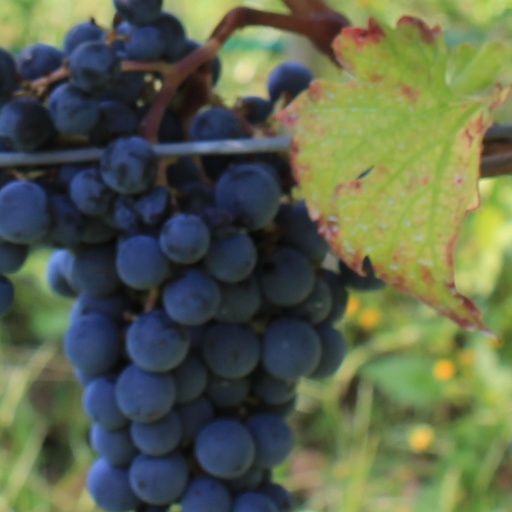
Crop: grape